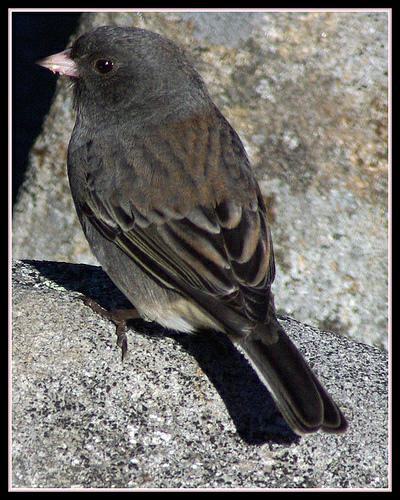
A photo of a dark eyed junco